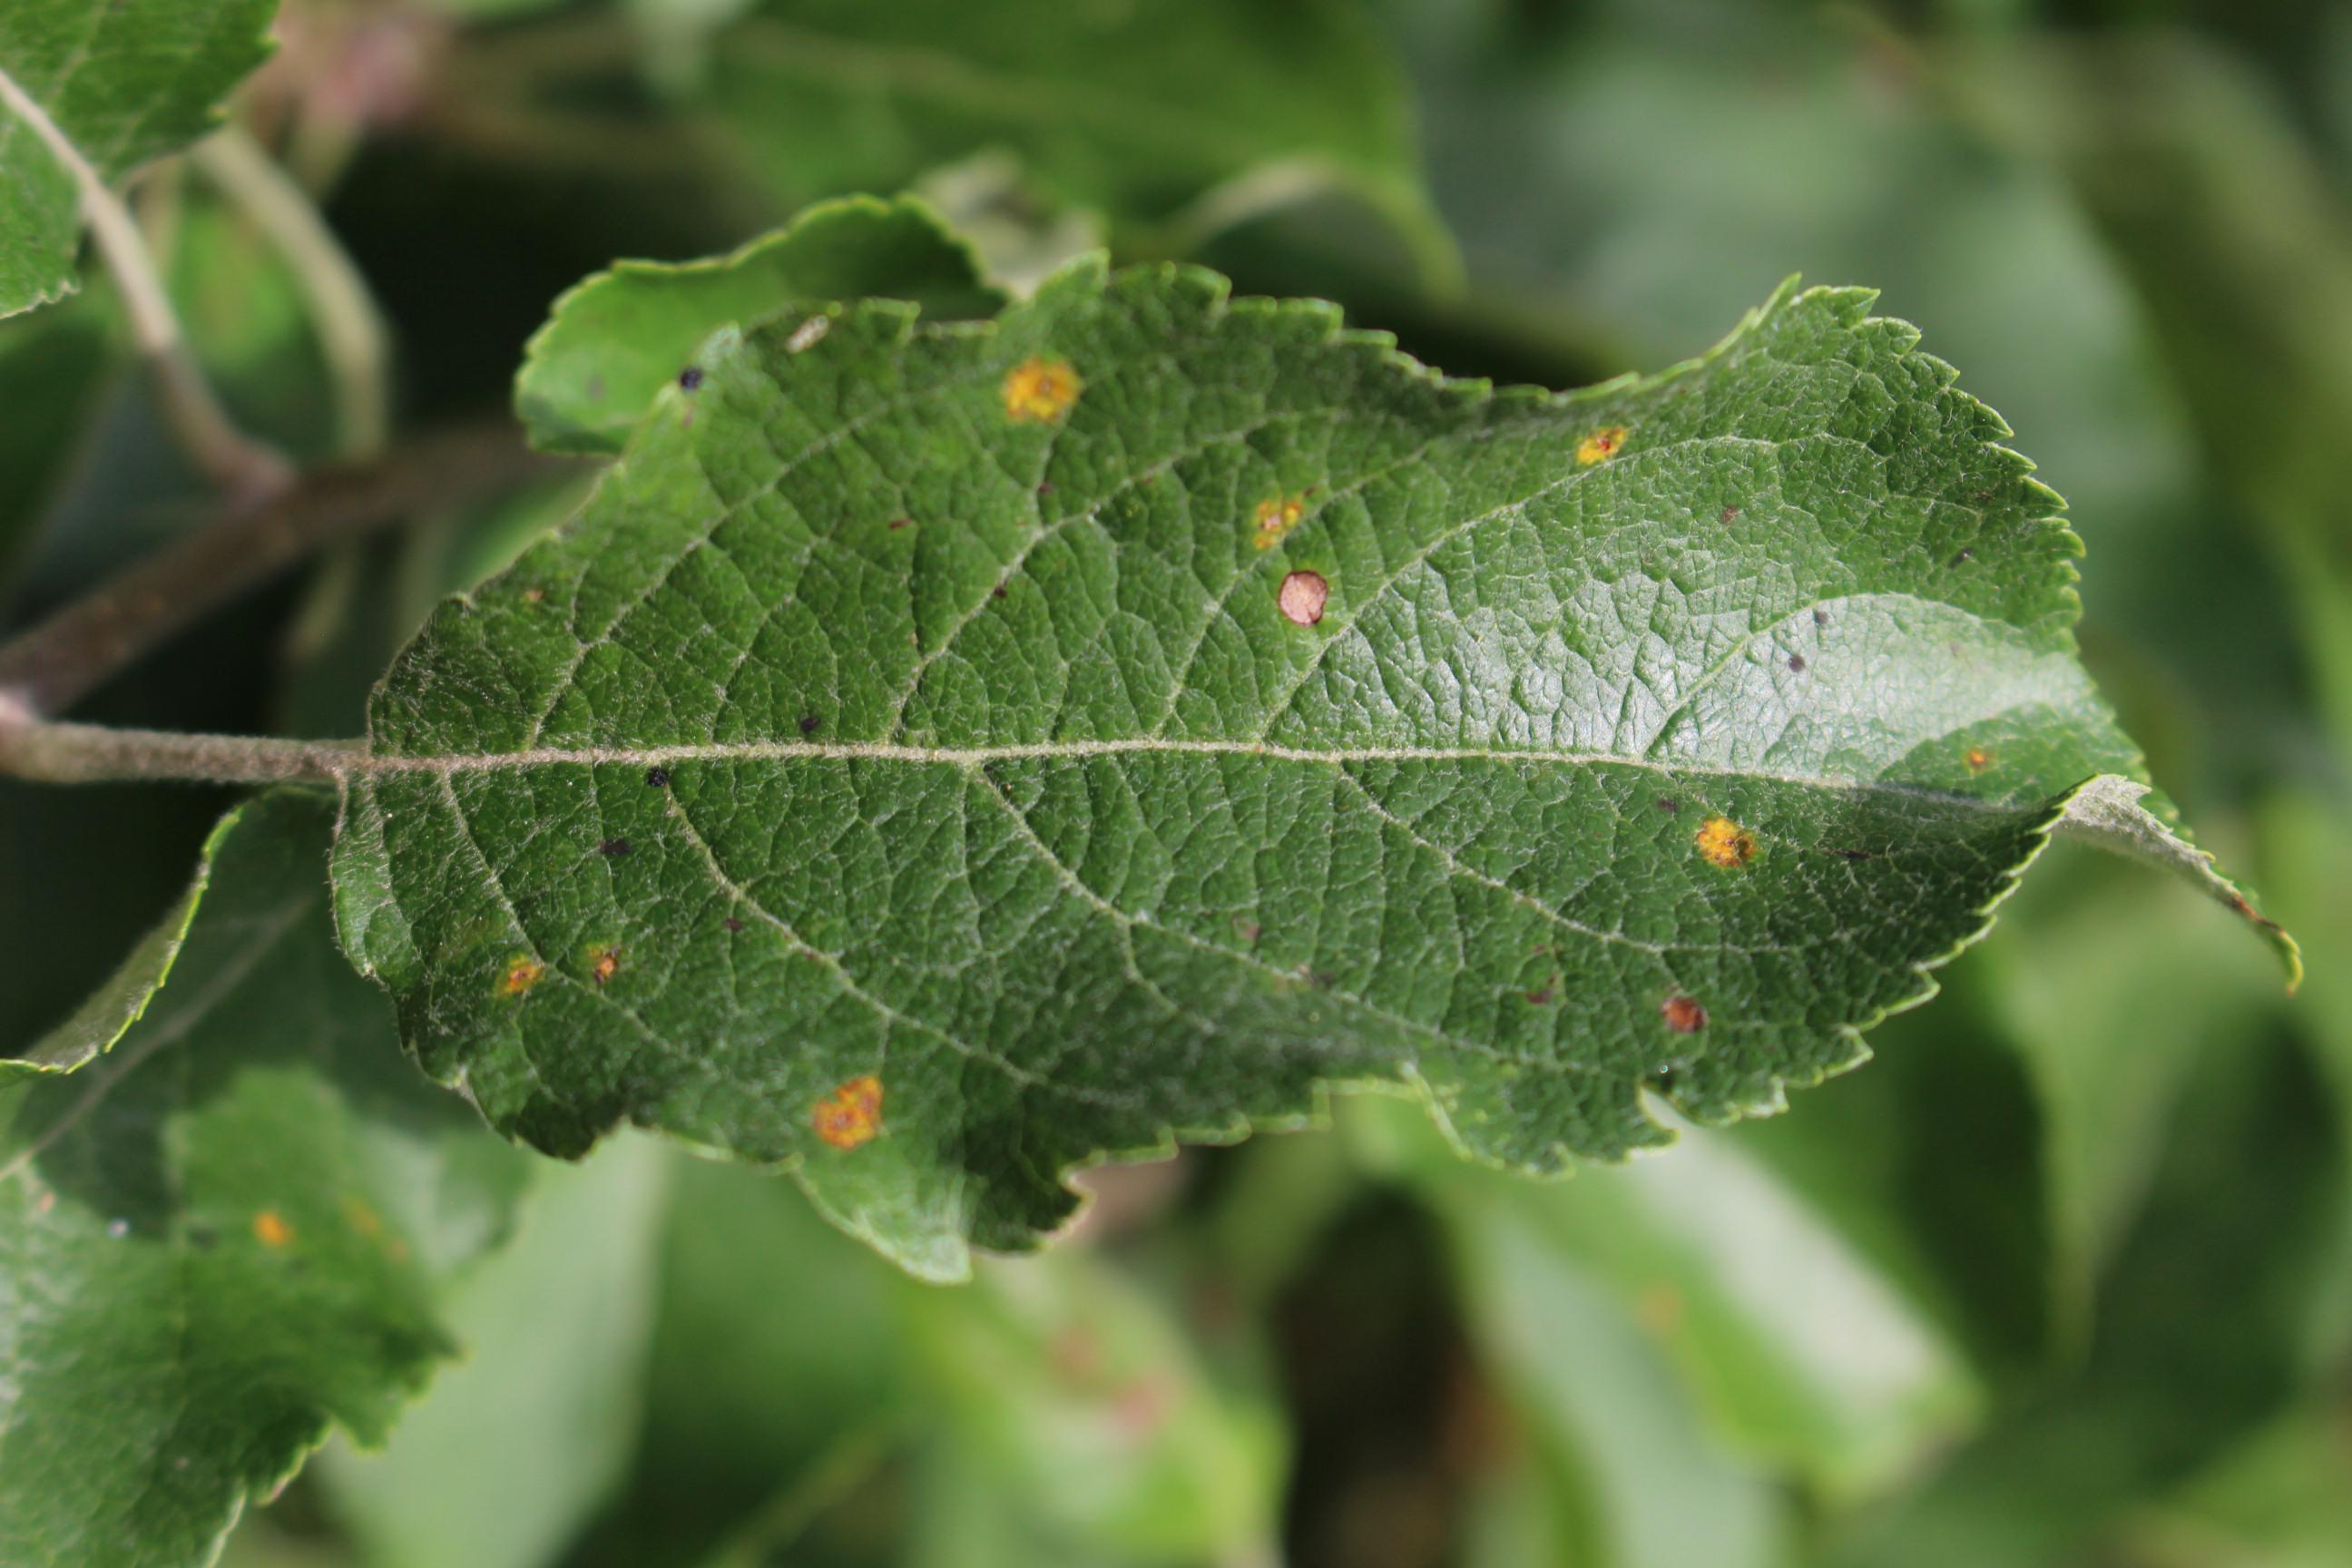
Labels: rust